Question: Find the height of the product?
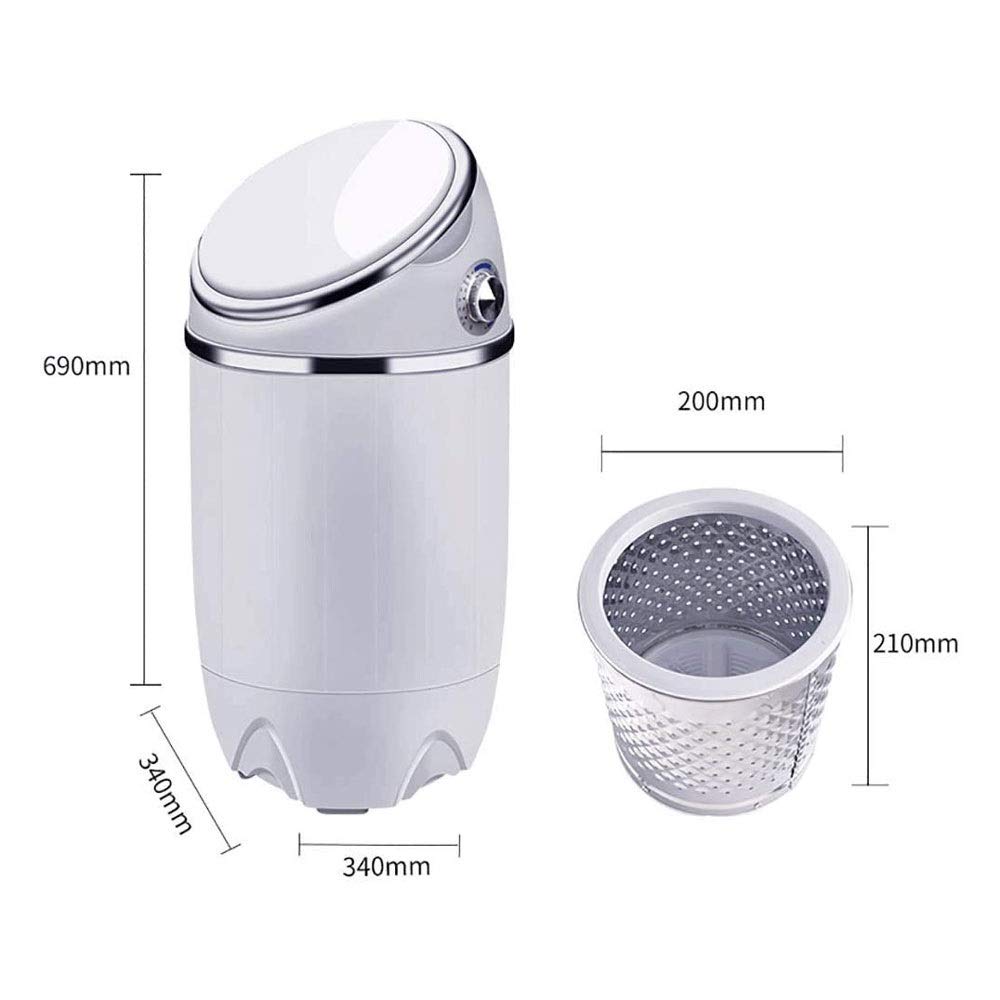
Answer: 690.0 millimetre